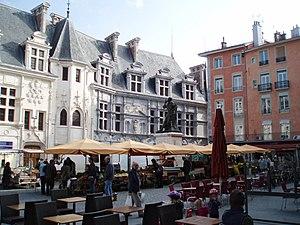
Vue d'ensemble de la place Saint-André, à Grenoble
Grenoble est une commune du sud-est de la France, située dans la région Auvergne-Rhône-Alpes, chef-lieu du département de l'Isère, ancienne capitale du Dauphiné.
La place Saint-André est une place du centre-ville de Grenoble.
La statue de Bayard, œuvre du sculpteur Nicolas Raggi, est un monument situé à Grenoble, dans le département français de l'Isère en région Auvergne-Rhône-Alpes.
Notre-Dame ou Notre-Dame/Sainte-Claire est un quartier de Grenoble. Situé dans le centre de ce que fut l'enceinte médiévale, ce quartier, un des plus anciens de la ville avec le quartier Saint-Laurent est très représentatif de l'histoire de la ville, surtout depuis le XVIIᵉ siècle où de nombreuses institutions religieuses se sont implantées dans le cadre de la Contre-Réforme.